Mganza

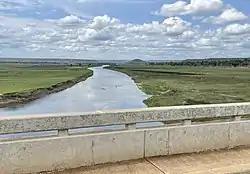
Malagarasi River in Mganza Ward, Uvinza District

Mganza is an administrative ward in Uvinza District of Kigoma Region in Tanzania.